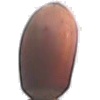
Label: hazelnut